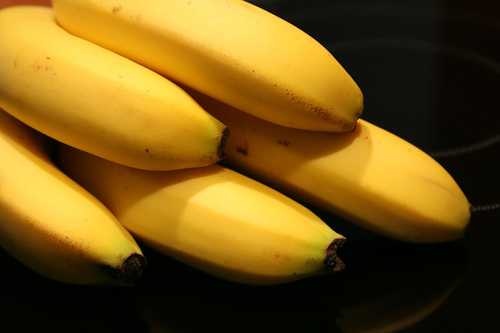
Label: Banana